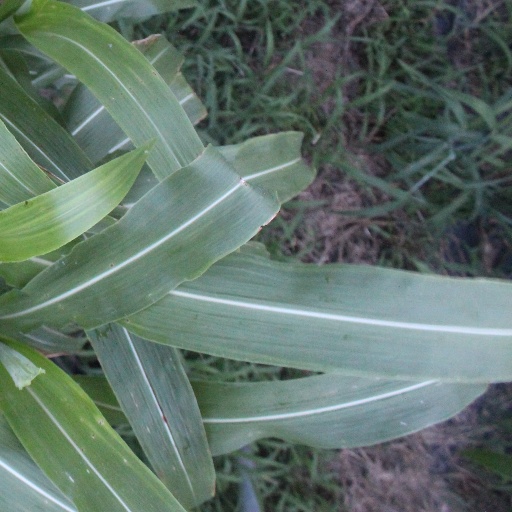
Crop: sorghum